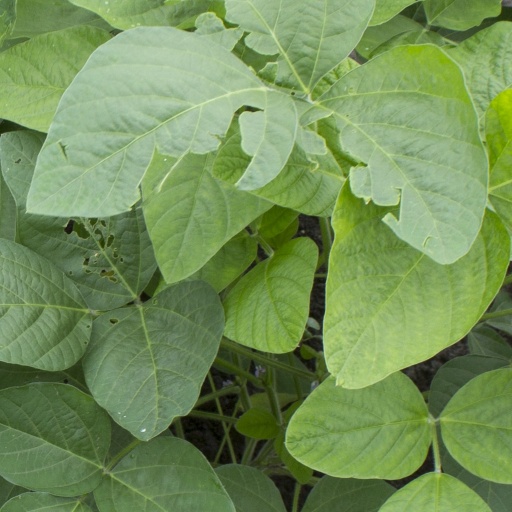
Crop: soybean